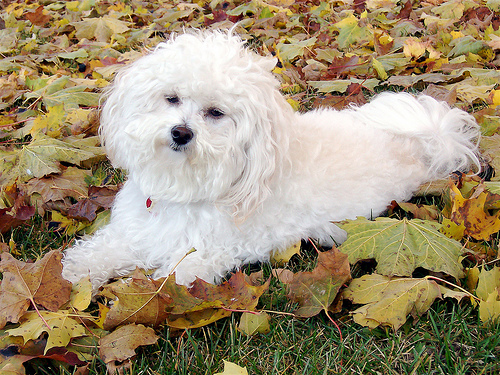
Breed: havanese